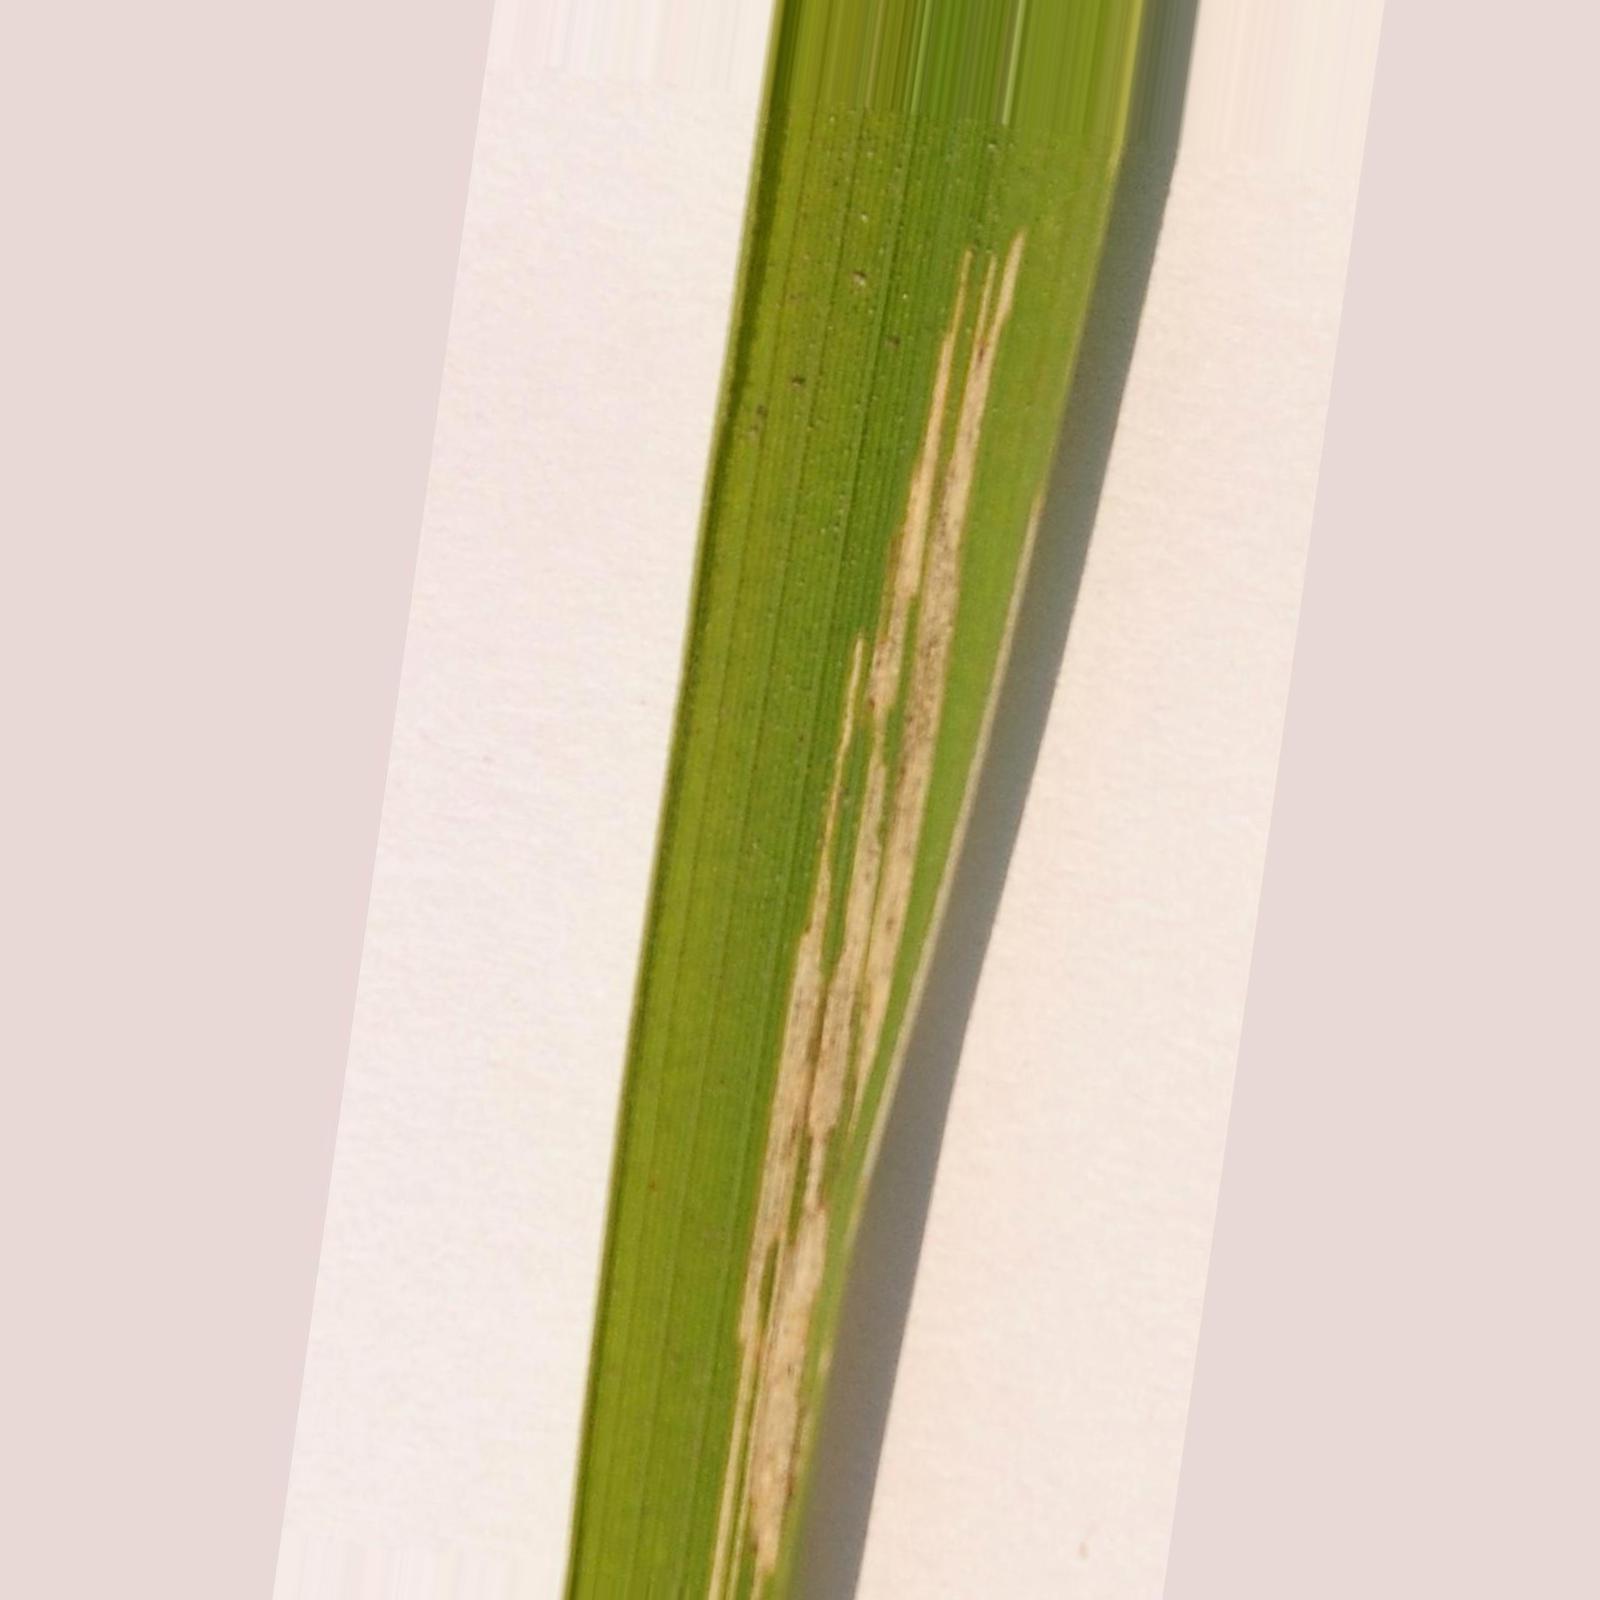
Nhãn: Bệnh Bạc lá (Bacterial leaf blight)